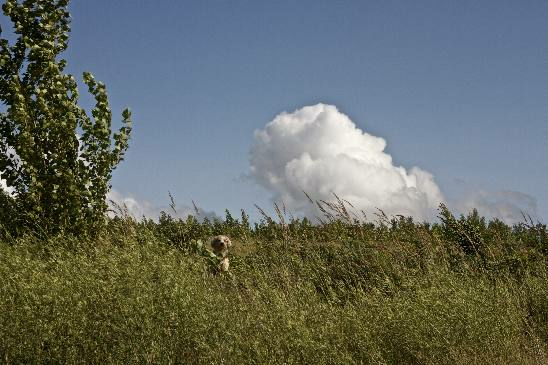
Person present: No